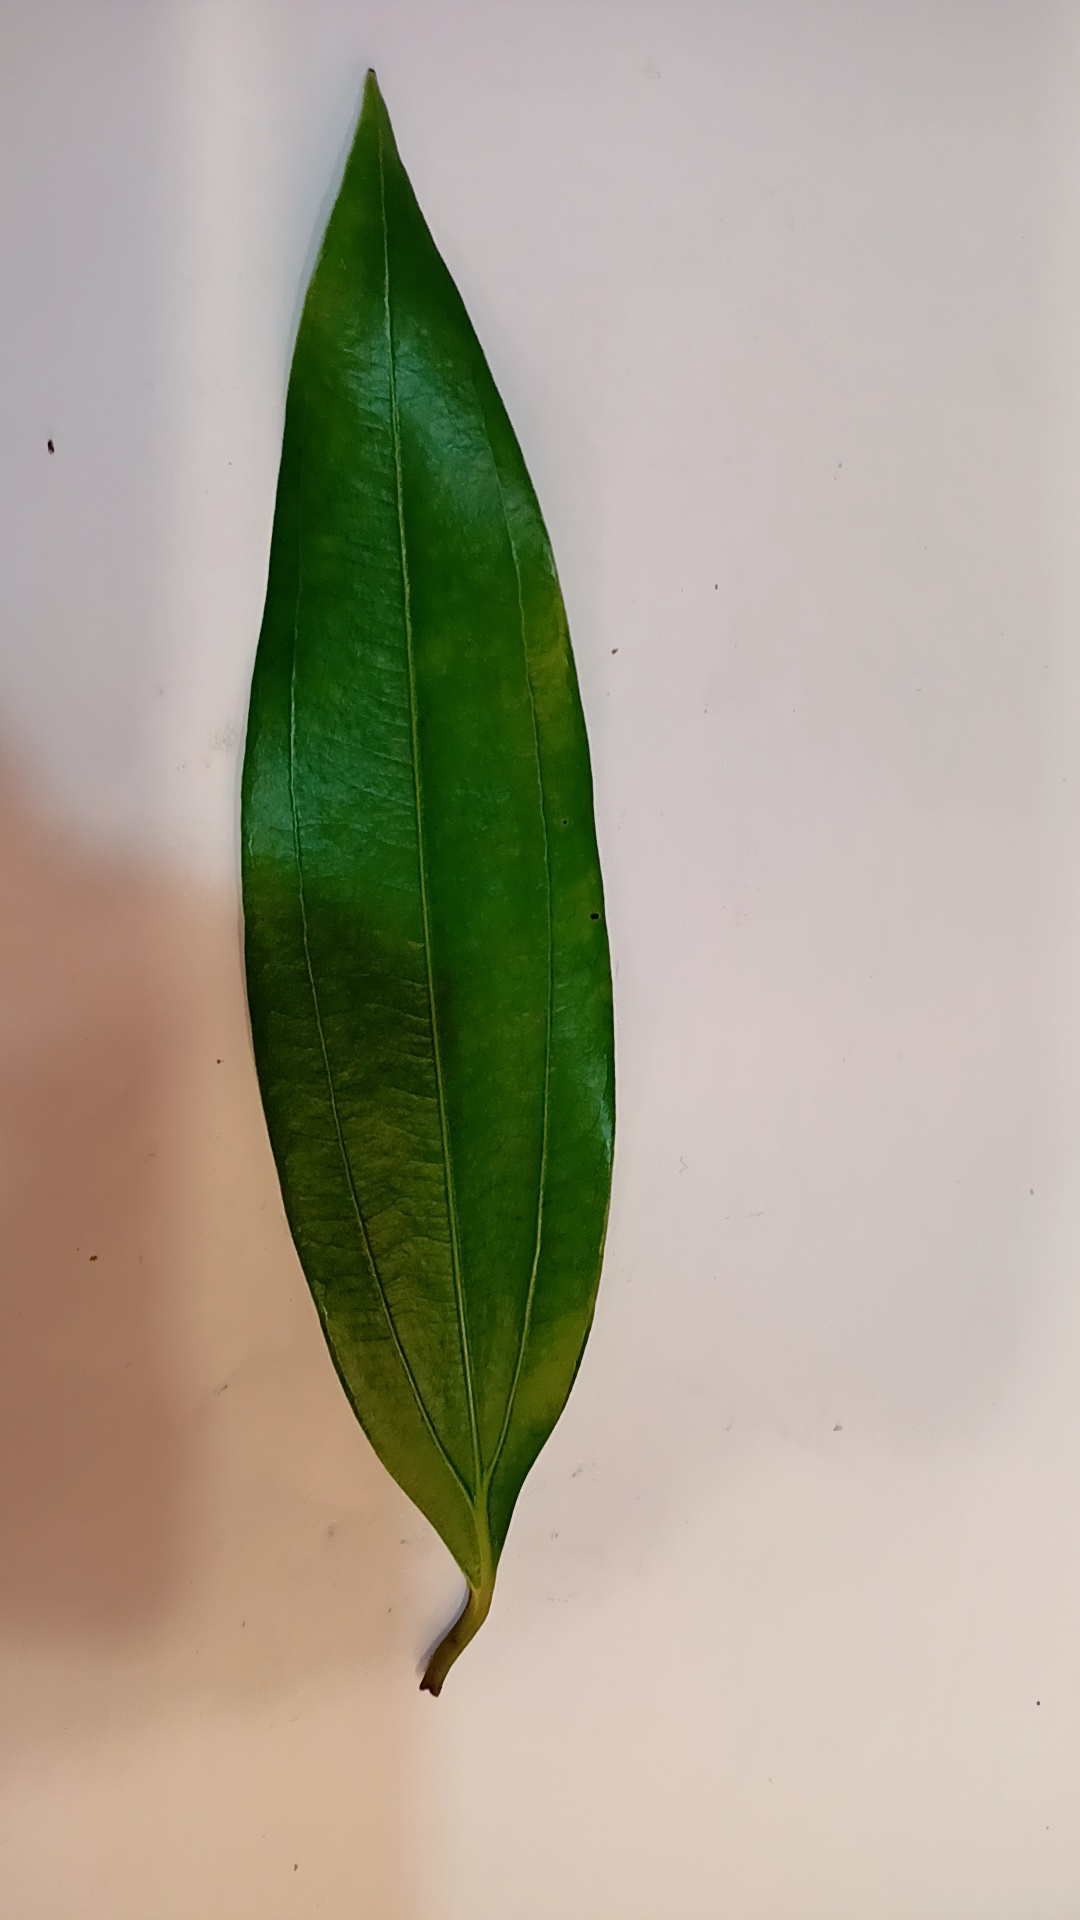
Label: Healthy